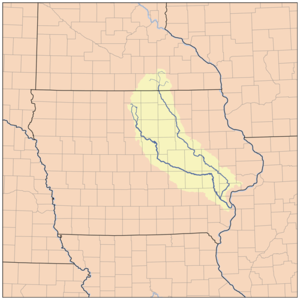
L'Iowa est un affluent du Mississippi qui traverse l'État de l'Iowa, aux États-Unis. Sous le régime français, la rivière portait le nom de Rivière des Ayouais ou Aiouez, du nom français de la tribu des Iowas.
Le Cedar est une rivière américaine longue de 544 km qui coule dans les États du Minnesota et de l'Iowa. Elle est un affluent de l'Iowa et donc un sous-affluent du Mississippi.